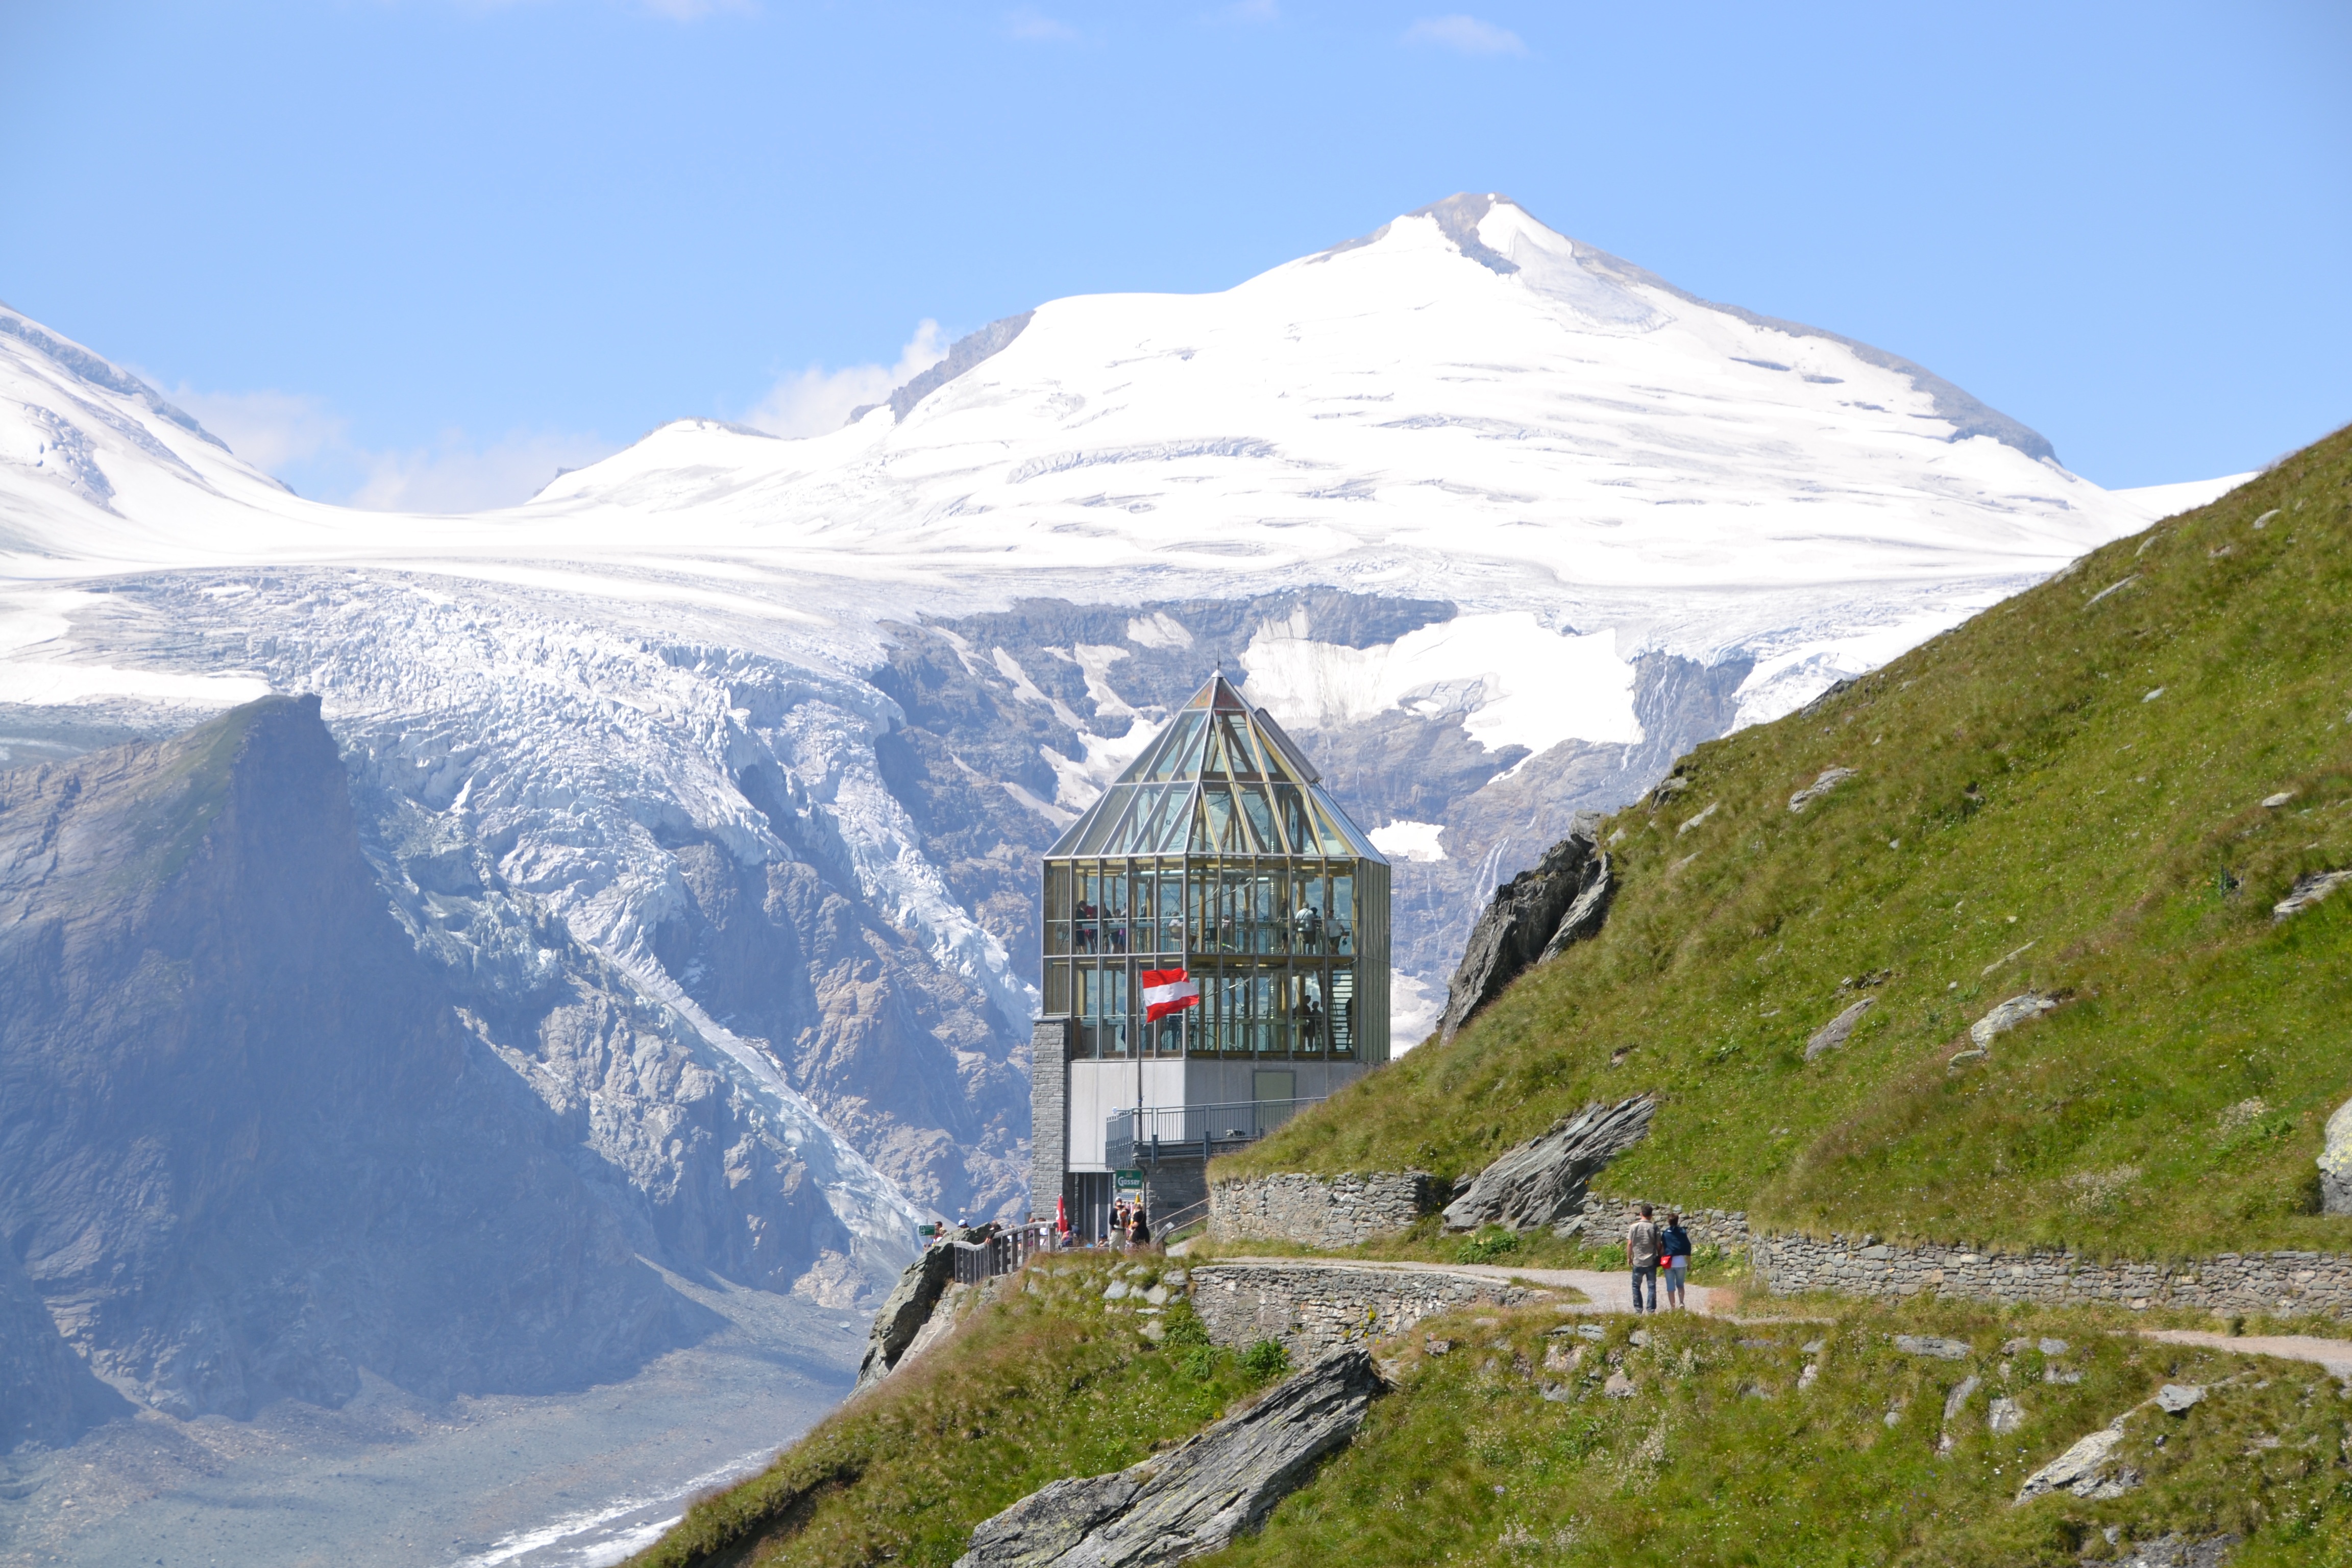
mountain, valley, mountain range, fjord, ridge, observatory, alps, plateau, fell, cirque, piste, grossglockner, carinthia, moraine, landform, mountain pass, geographical feature, mountainous landforms, glacial landform, geological phenomenon